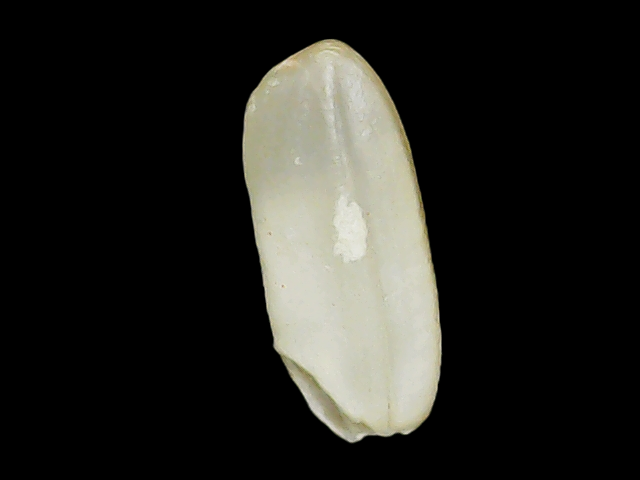
Rice variety: Binadhan23